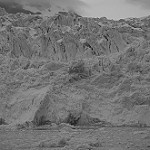
Label: B & W